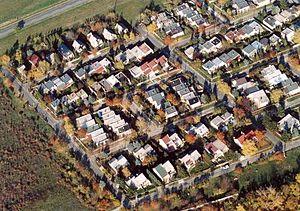
Balatonakali est un village et une commune du comitat de Veszprém en Hongrie.